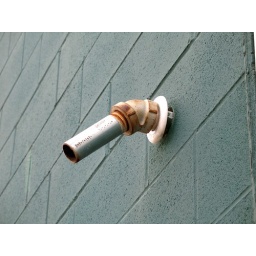
Upped the contrast slightly on a pipe just sticking out of the wall in a building just inside Inglewood off 17th Avenue.